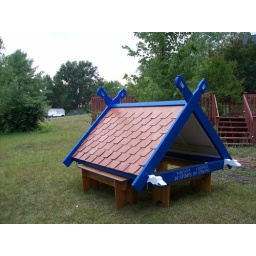
Gatehouse roof with wall headers and lintels in place.July 12, 2008